Kerry Nettle

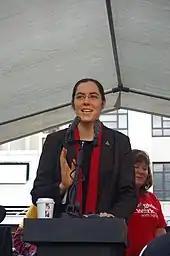
Kerry Nettle speaking at a rally during APEC Australia 2007

Nettle strongly supports the right of political refugees and asylum seekers to have a fair process and hearing in Australia. She visited Christmas Island in January 2006 in opposition to the Australian Government's detention of 43 West Papuans that landed on Cape York in January 2006. She has expressed similar concern for the 83 Sri Lankan refugees that are being held in Nauru.